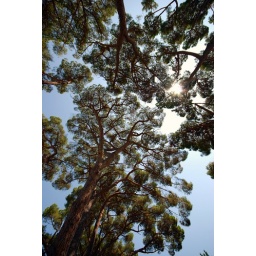
Pine trees in the castle garden